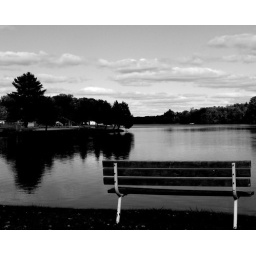
Peshtigo River in black and white :)